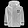
Label: Coat